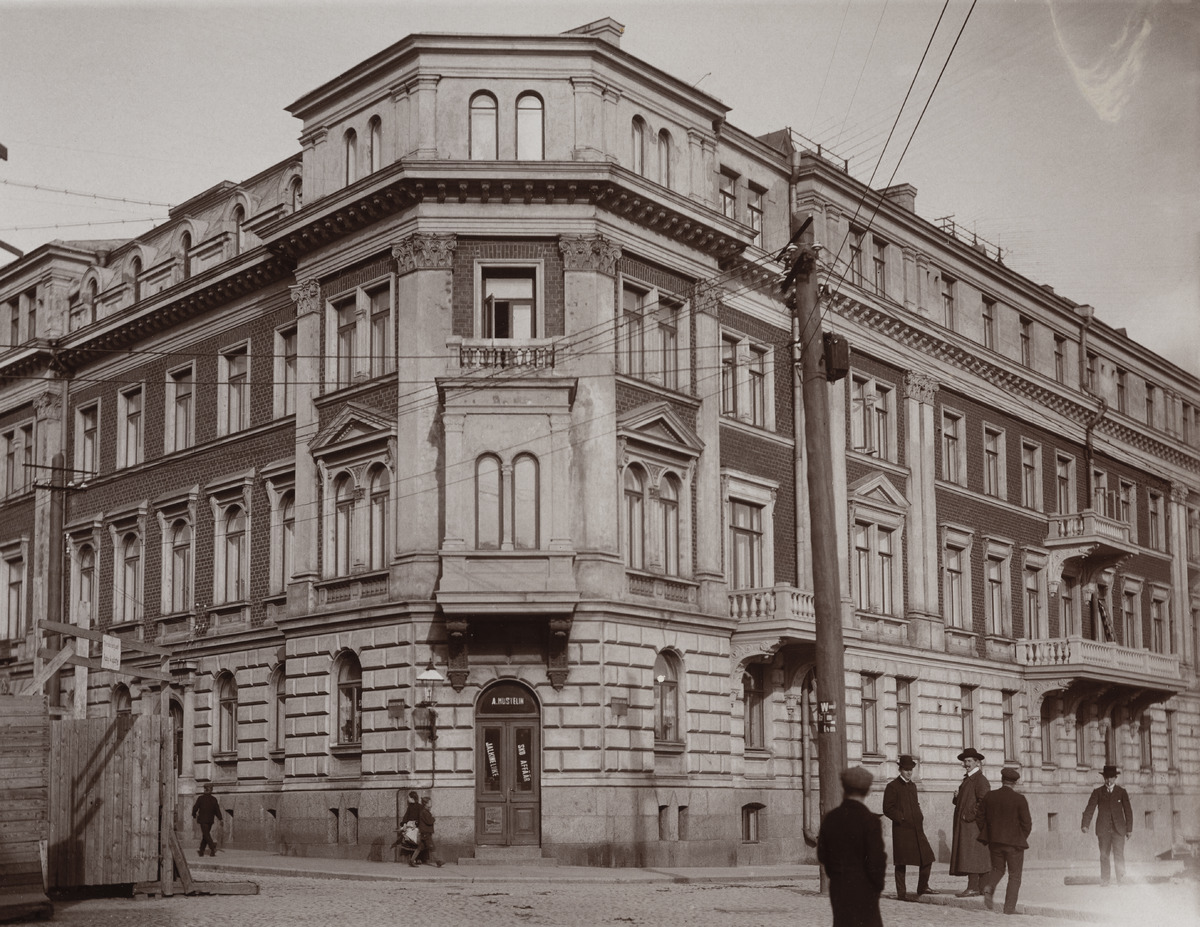
Korkeavuorenkatu 1 - Vuorimiehenkatu 25, arkkitehti H
sisällön kuvaus: Korkeavuorenkatu 1 - Vuorimiehenkatu 25, arkkitehti H.F. Saurén, rakennusmestarina toimi Juho Ahde, rakennusvuosi 1888. mustavalkoinen
Ajankohta: kuvausaika 1888 jälk.
Paikka: Suomi, Uusimaa, Helsinki, Ullanlinna Helsinki, Korkeavuorenkatu 1
Aiheet: asuinrakennukset, kerrostalot, kadut, torit, jalankulkijat, sähkölinjat